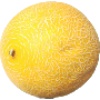
Label: Cantaloupe 1